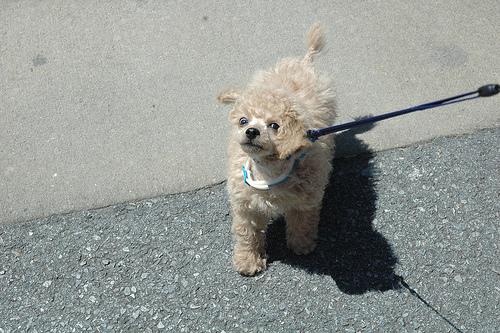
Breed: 2925-n000114-toy_poodle